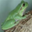
Label: frog